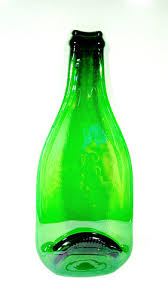
Label: glass